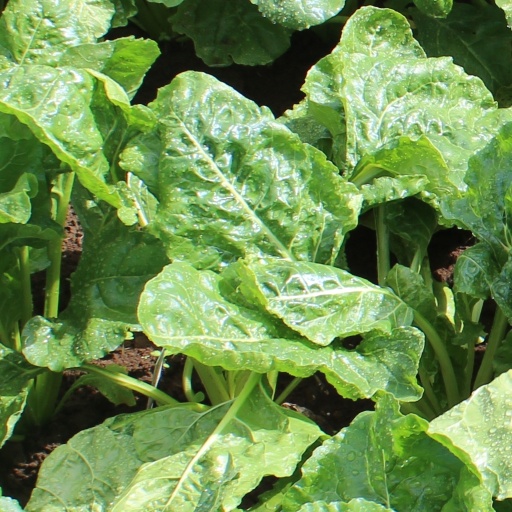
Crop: sugar beet